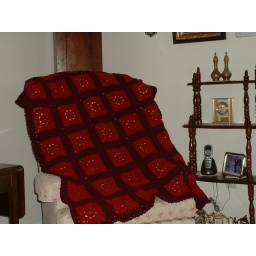
Work in red afghan. Pattern from book at Herrschners.